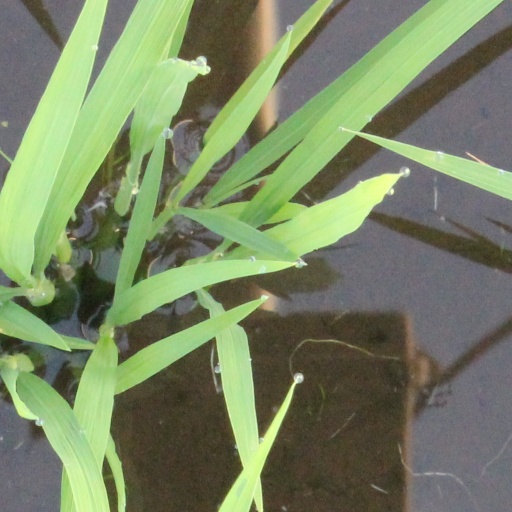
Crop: rice